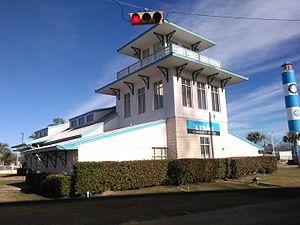
La ville de Kemah est située dans le comté de Galveston, dans l’État du Texas, aux États-Unis. Sa population s’élevait à 1 773 habitants lors du recensement de 2010, estimée à 2 000 habitants en 2016.